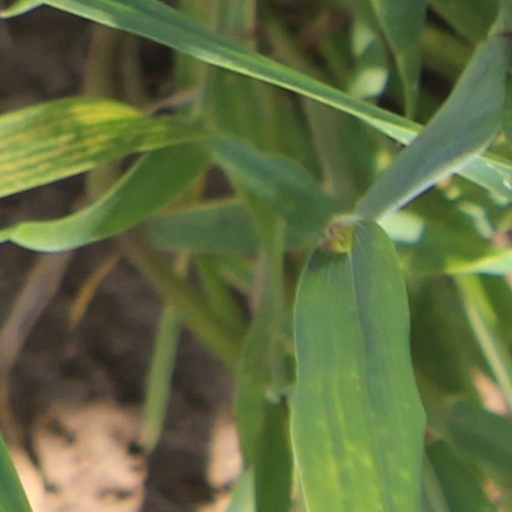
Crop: wheat